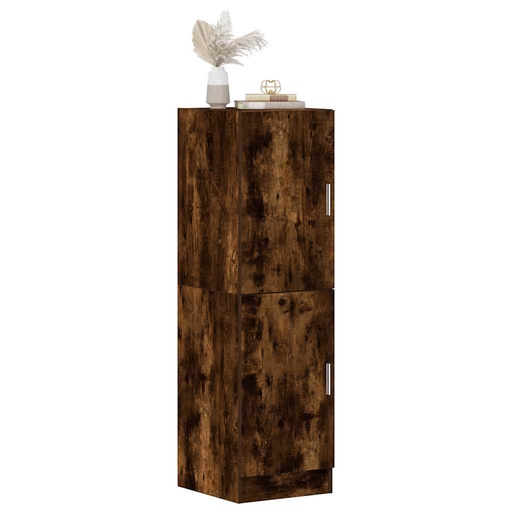
Skåp Rökfärgad Ek 38x41,5x131,5 cm
Detta köksskåp är ett idealiskt val för att hålla dina köksartiklar organiserade och inom räckhåll. Stabilt och hållbart material: Konstruerat trä är ett hållbart och stabilt material med en slät yta som är motståndskraftig mot fukt, vridning och klyvning, vilket gör det till ett pålitligt val för en mängd olika projekt. Gott om förvaring: Skåpet har gott om förvaring för dina skålar, tallrikar, grytor och andra kökstillbehör. Praktisk design: Detta köksskåp är utrustat med dörrar och hyllor, vilket kan hjälpa dig att bättre förvara köksutrustning samtidigt som du säkerställer deras renlighet. Två monteringssätt: Skåpdörrarna kan installeras till vänster eller höger, beroende på vad du föredrar. Breda applikationer: Köksskåpet kan användas i stor utsträckning i restauranger, hotell, arbetsplatser och hem. Varning: För att förhindra att den välter måste denna produkt användas med den medföljande väggfästenheten. Bra att känna till: Skruvar och väggplugg ingår inte. Vi rekommenderar att du använder skruvar och plugg som passar dina väggar. Om du är osöker, sök professionell hjälp. Läs och följ varje steg i anvisningarna. Färg: Rökfärgad ek Material: Konstruerat trä Totala mått: 38 x 41,5 x 131,5 cm (B x D x H) Mått på hyllor: 35 x 38 x 30/28/29 cm (B x D x H) Maximal viktkapacitet: 60 kg Montering krävs: Ja
Brand: vidaXL
Category: Furniture > Cabinets & Storage > Kitchen Cabinets > Tall Kitchen Cabinets